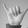
ASL letter: Y